Jamison City, Pennsylvania

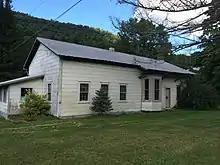
Jamison City station on the Bloomsburg and Sullivan Railroad. Building is one of the few remaining stations that is in the original location and is still standing. The station is still standing as of 2023. A monument in the front yard commemorating the 100th year Centennial of Jamison City Area in 1989 (dedicated to E. William (Bill) and Pauline Mather who owned the station grounds until 2012) and the Mather General Store building to the right of the train station that his father ran when Jamison City was in its heyday circa 1889.

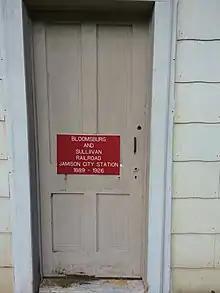
Historical Marker on the door of the Jamison City station on the Bloomsburg and Sullivan railroad. Historical marker was placed for the Jamison City Centennial celebration that occurred in July 1989.

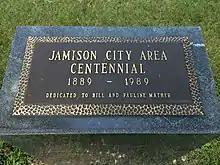
Jamison City Bloomsburg and Sullivan railroad station Centennial marker on the grounds of the Jamison City train station on the Bloomsburg and Sullivan railroad  commemorating the Jamison City Area Centennial celebration that occurred in July 1989.  Marker was dedicated to Bill and Pauline Mather who owned the land of the train station until 2012.

Jamison City is a census-designated place in Sugarloaf Township, Columbia County, Pennsylvania, United States. It is part of Northeastern Pennsylvania. The population was 111 at the 2020 census. It is part of the Bloomsburg-Berwick micropolitan area.